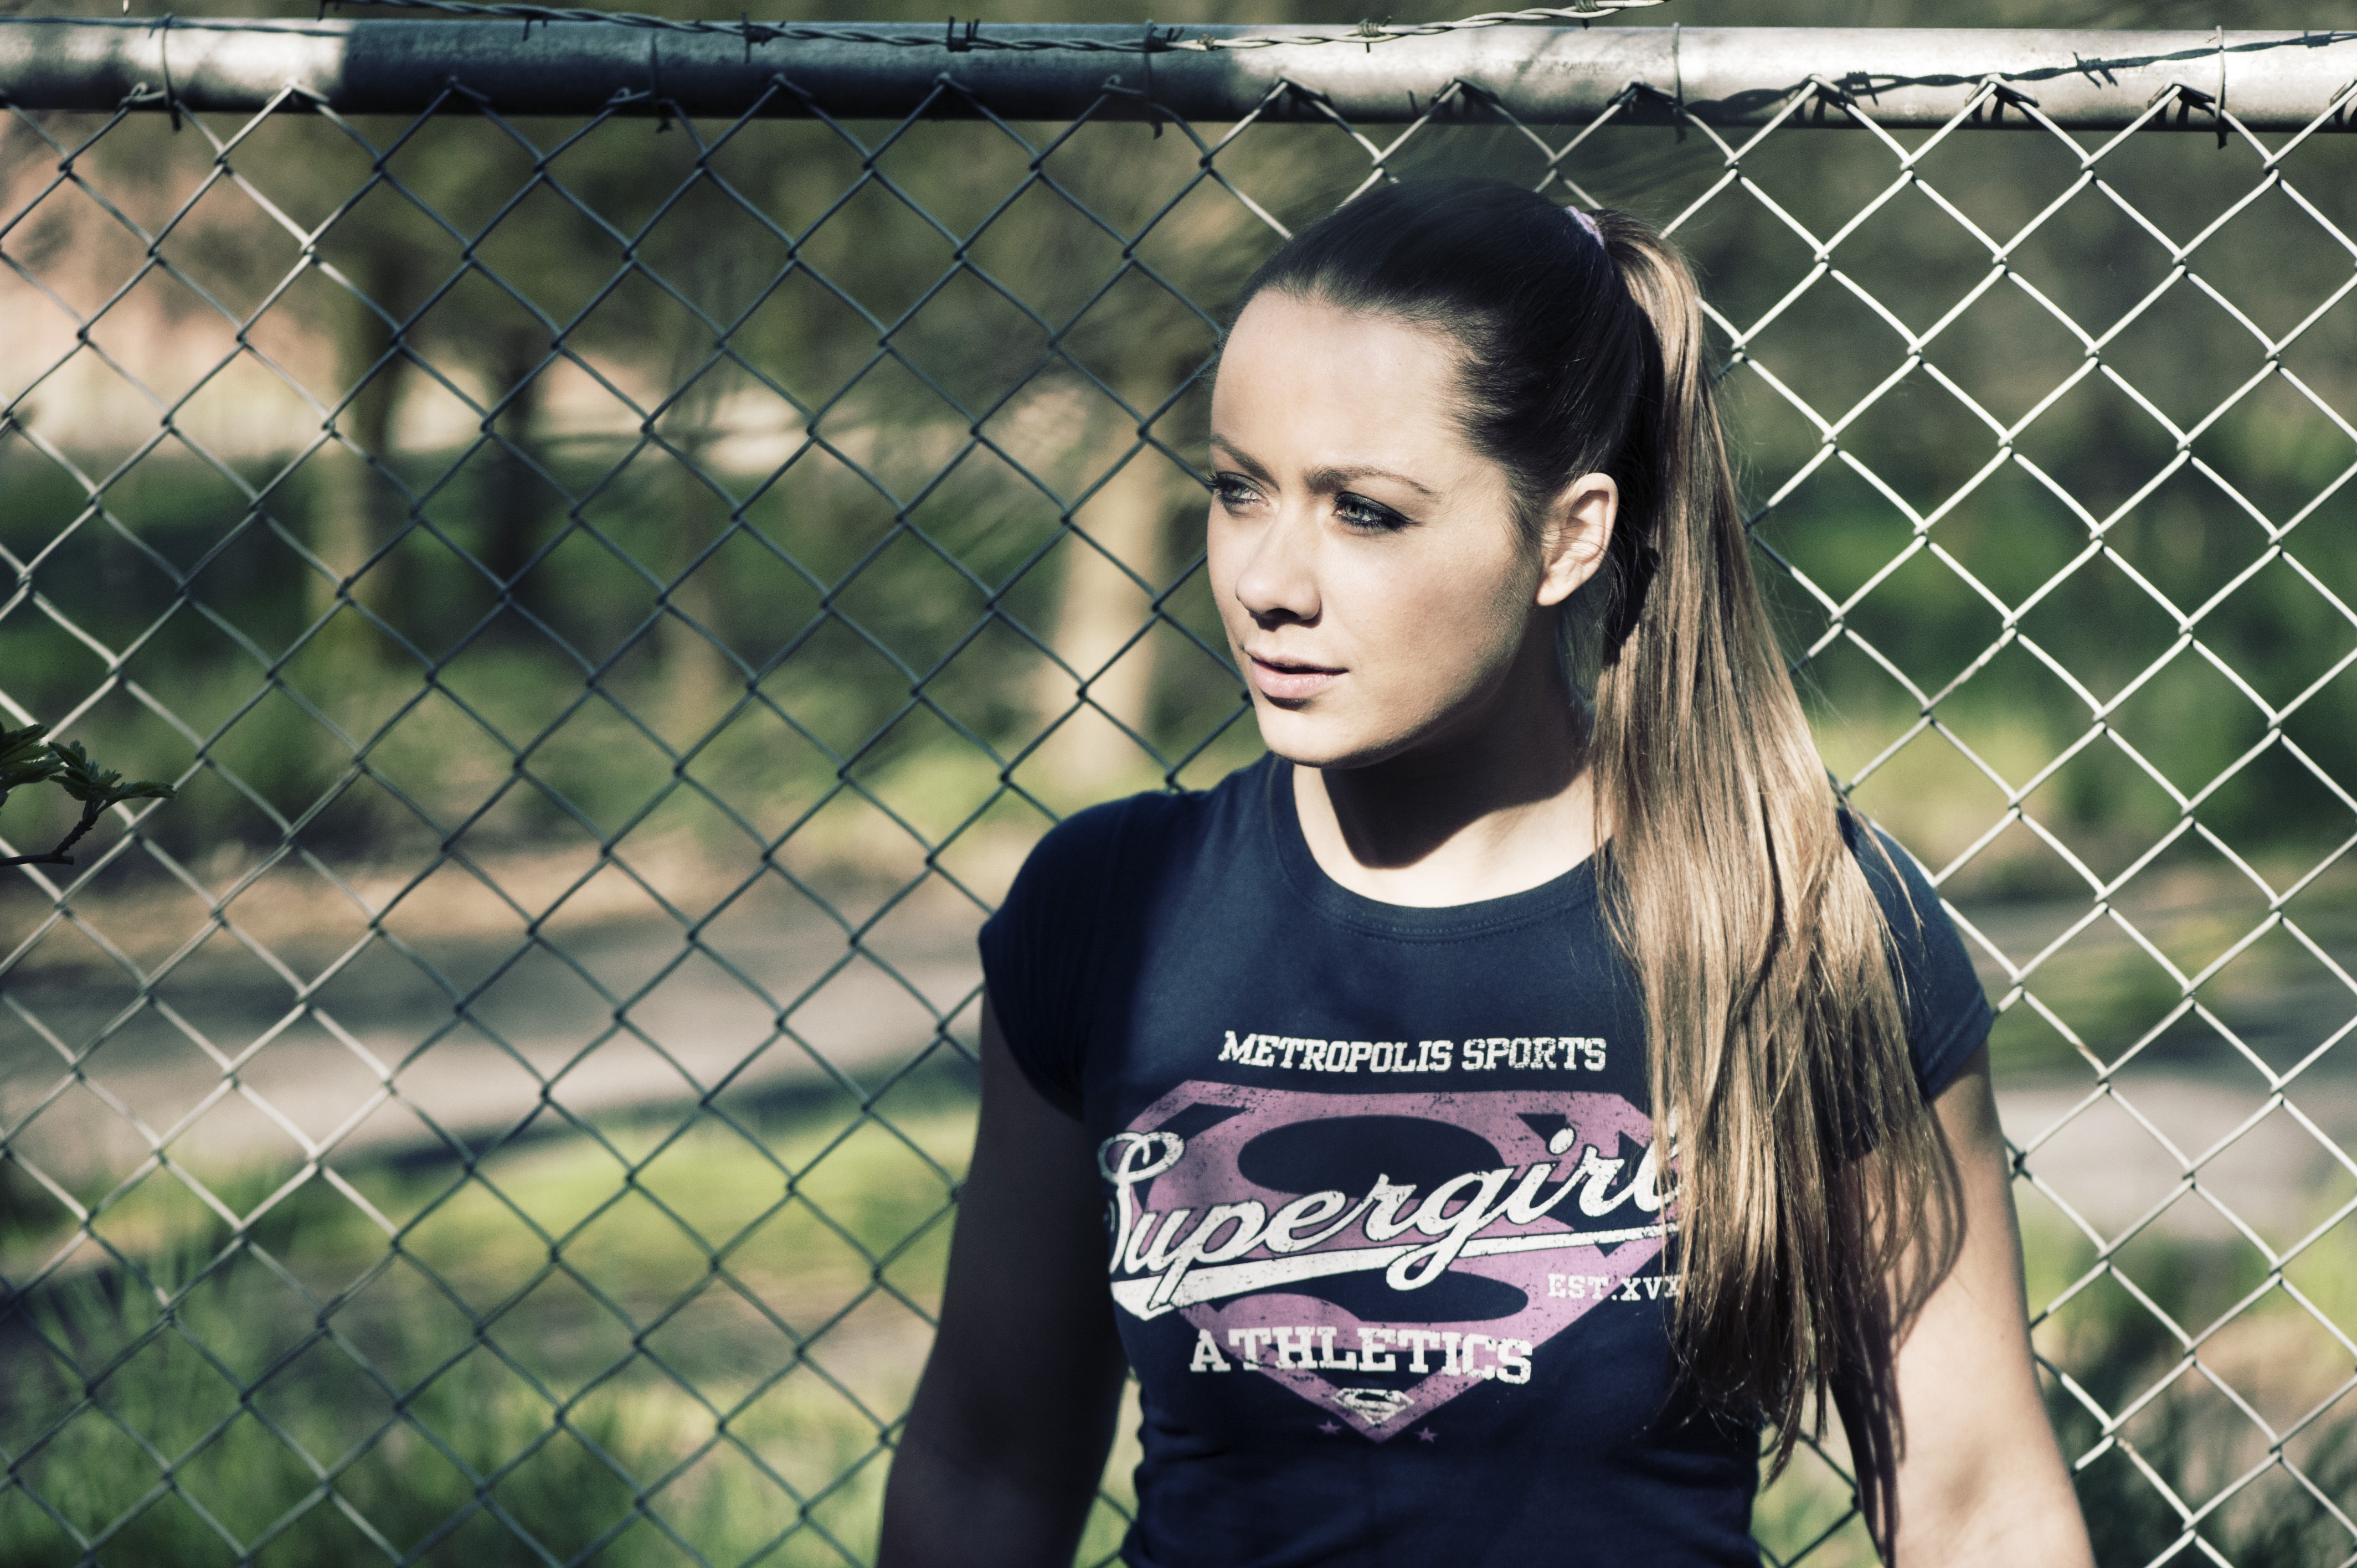
person, fence, girl, sunshine, sun, woman, young, spring, black, healthy, fitness, player, outside, fit, fierce, softball